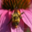
Label: bee